Sankyoku

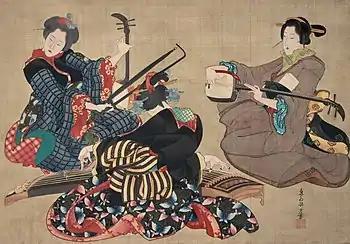
Katsushika Ōi"Pictorial evidence for sankyoku gassou"

Sankyoku (Japanese: 三曲 / さんきょく) is a form of Japanese chamber music played often with a vocal accompaniment. It is traditionally played on shamisen, koto, and kokyū, but more recently the kokyū has been replaced by shakuhachi.